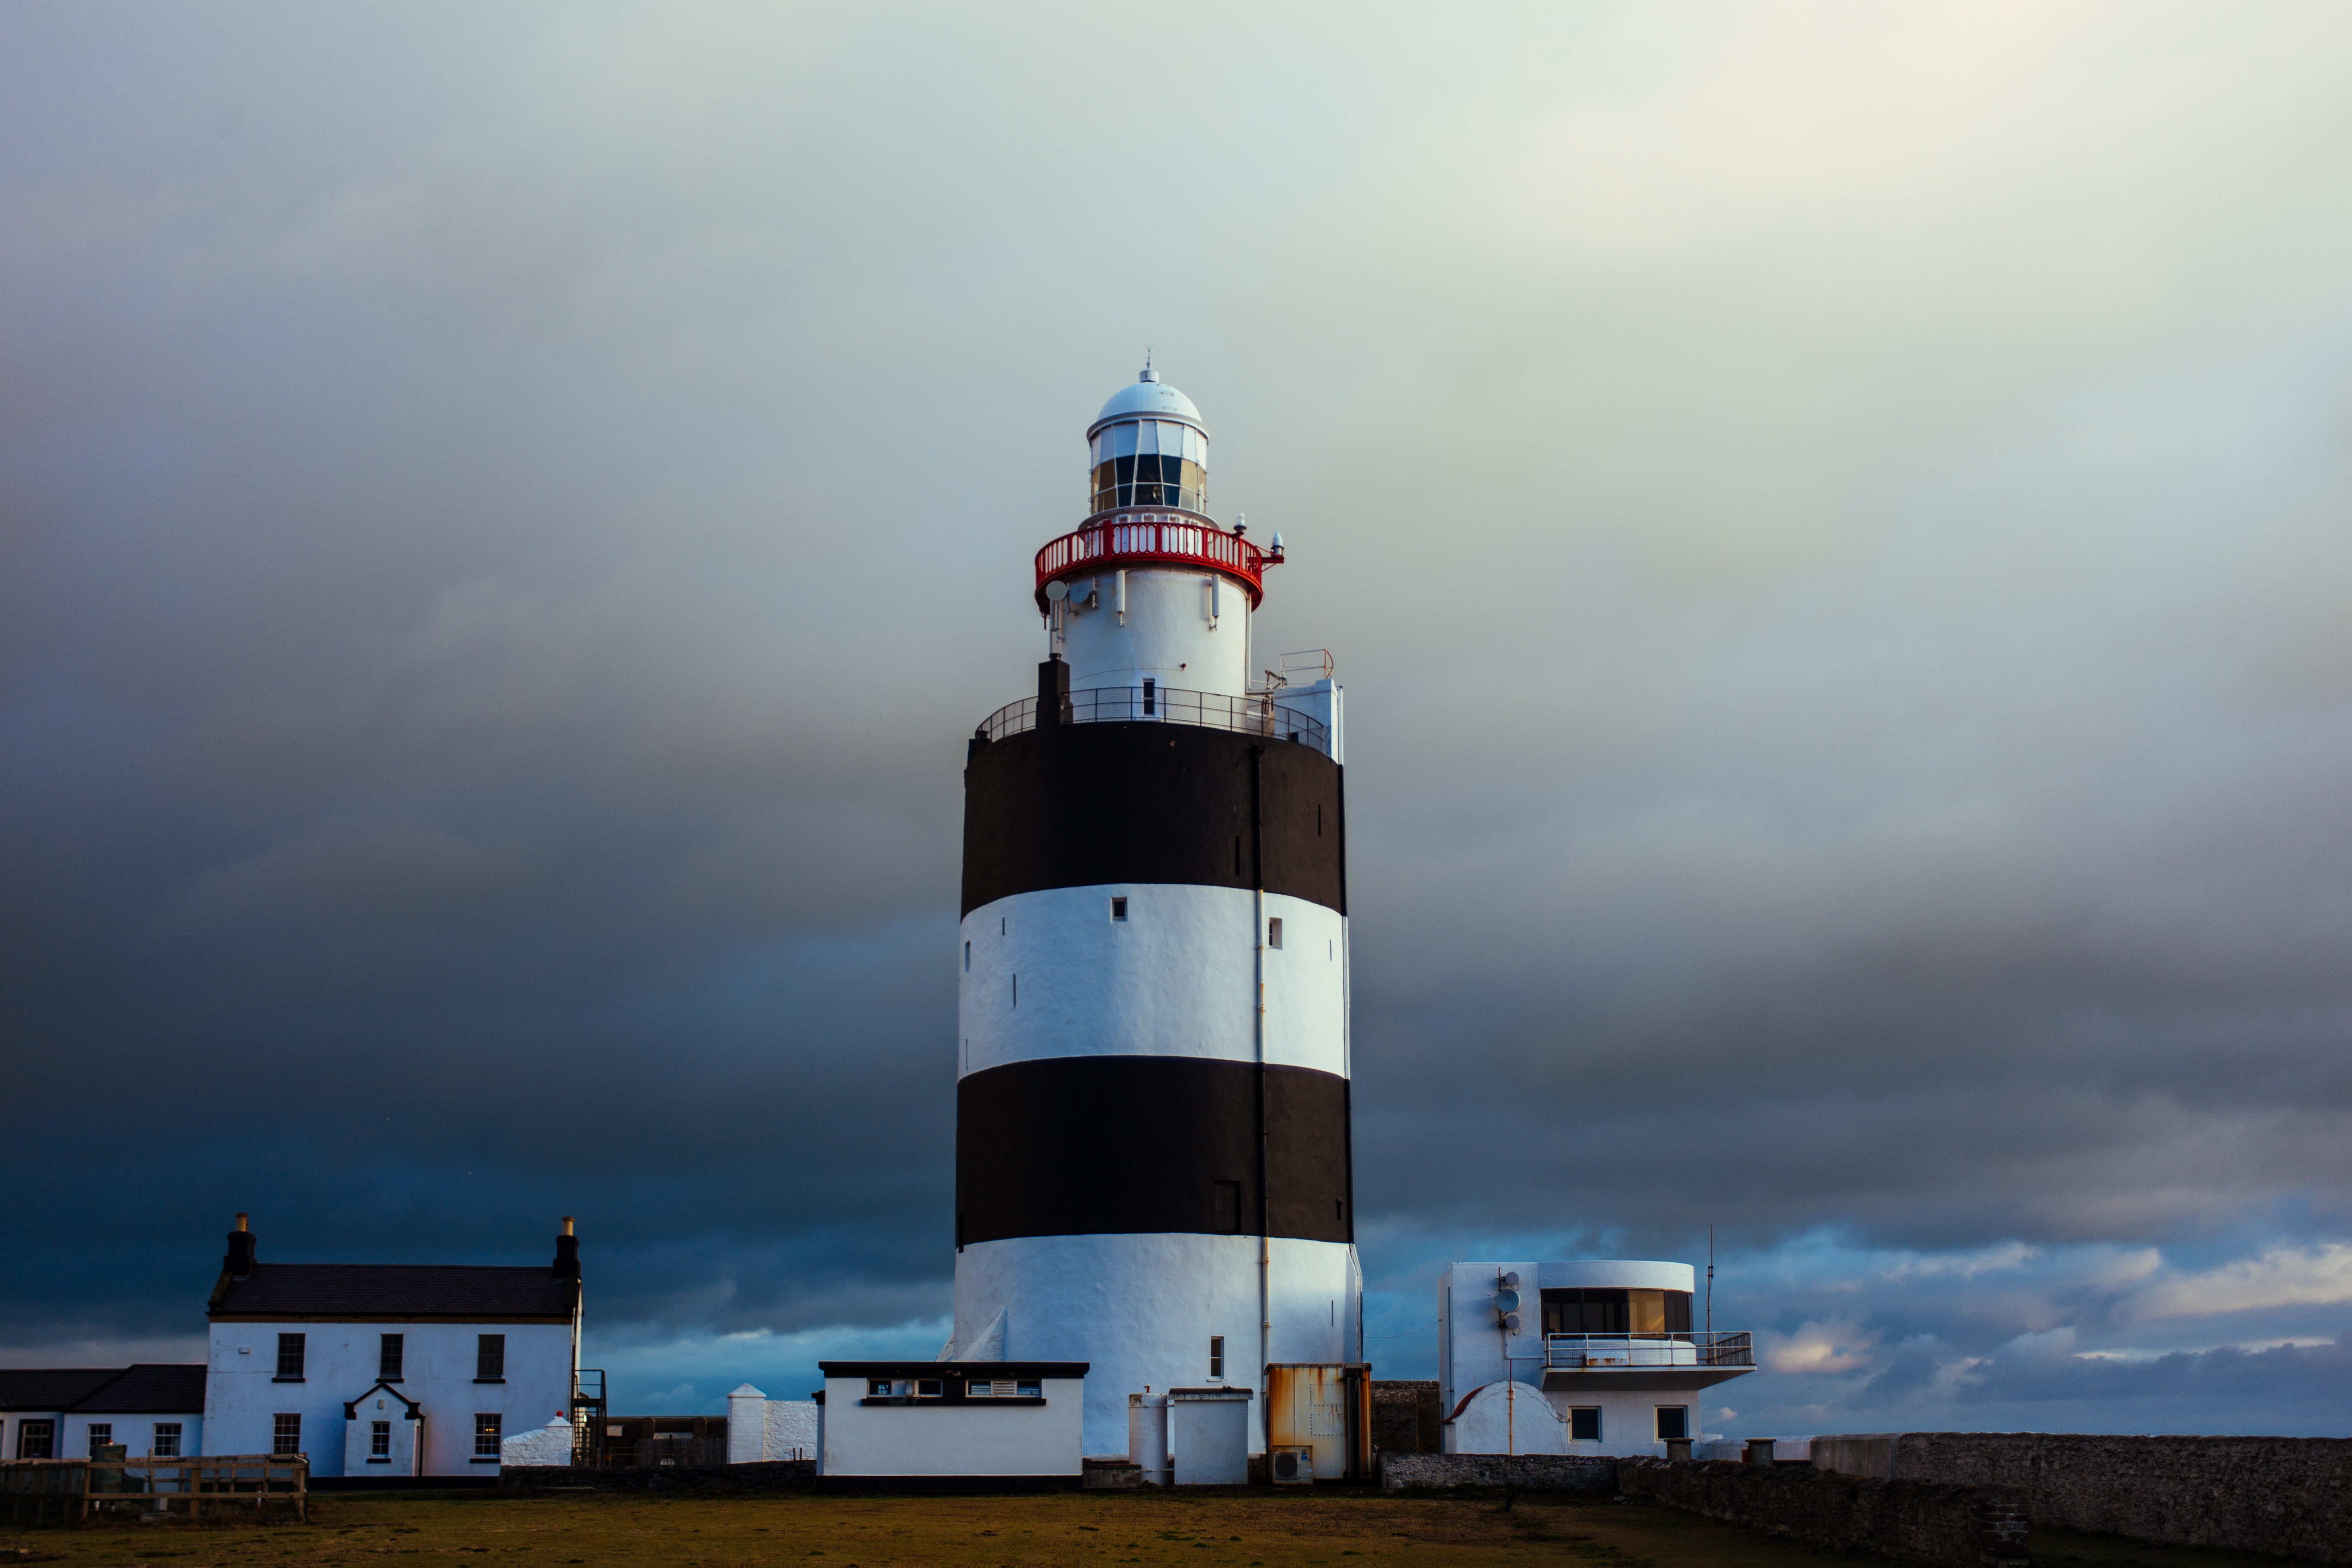
sea, coast, light, lighthouse, architecture, sky, building, travel, tower, clouds, safety, navigation, dark clouds, guidance